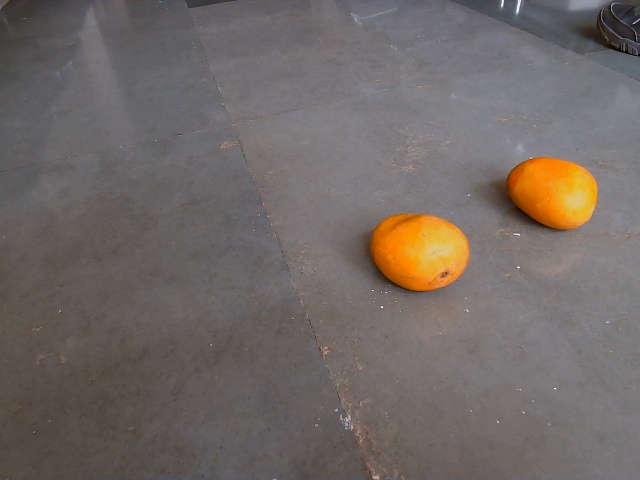
Label: Ripe_Mango